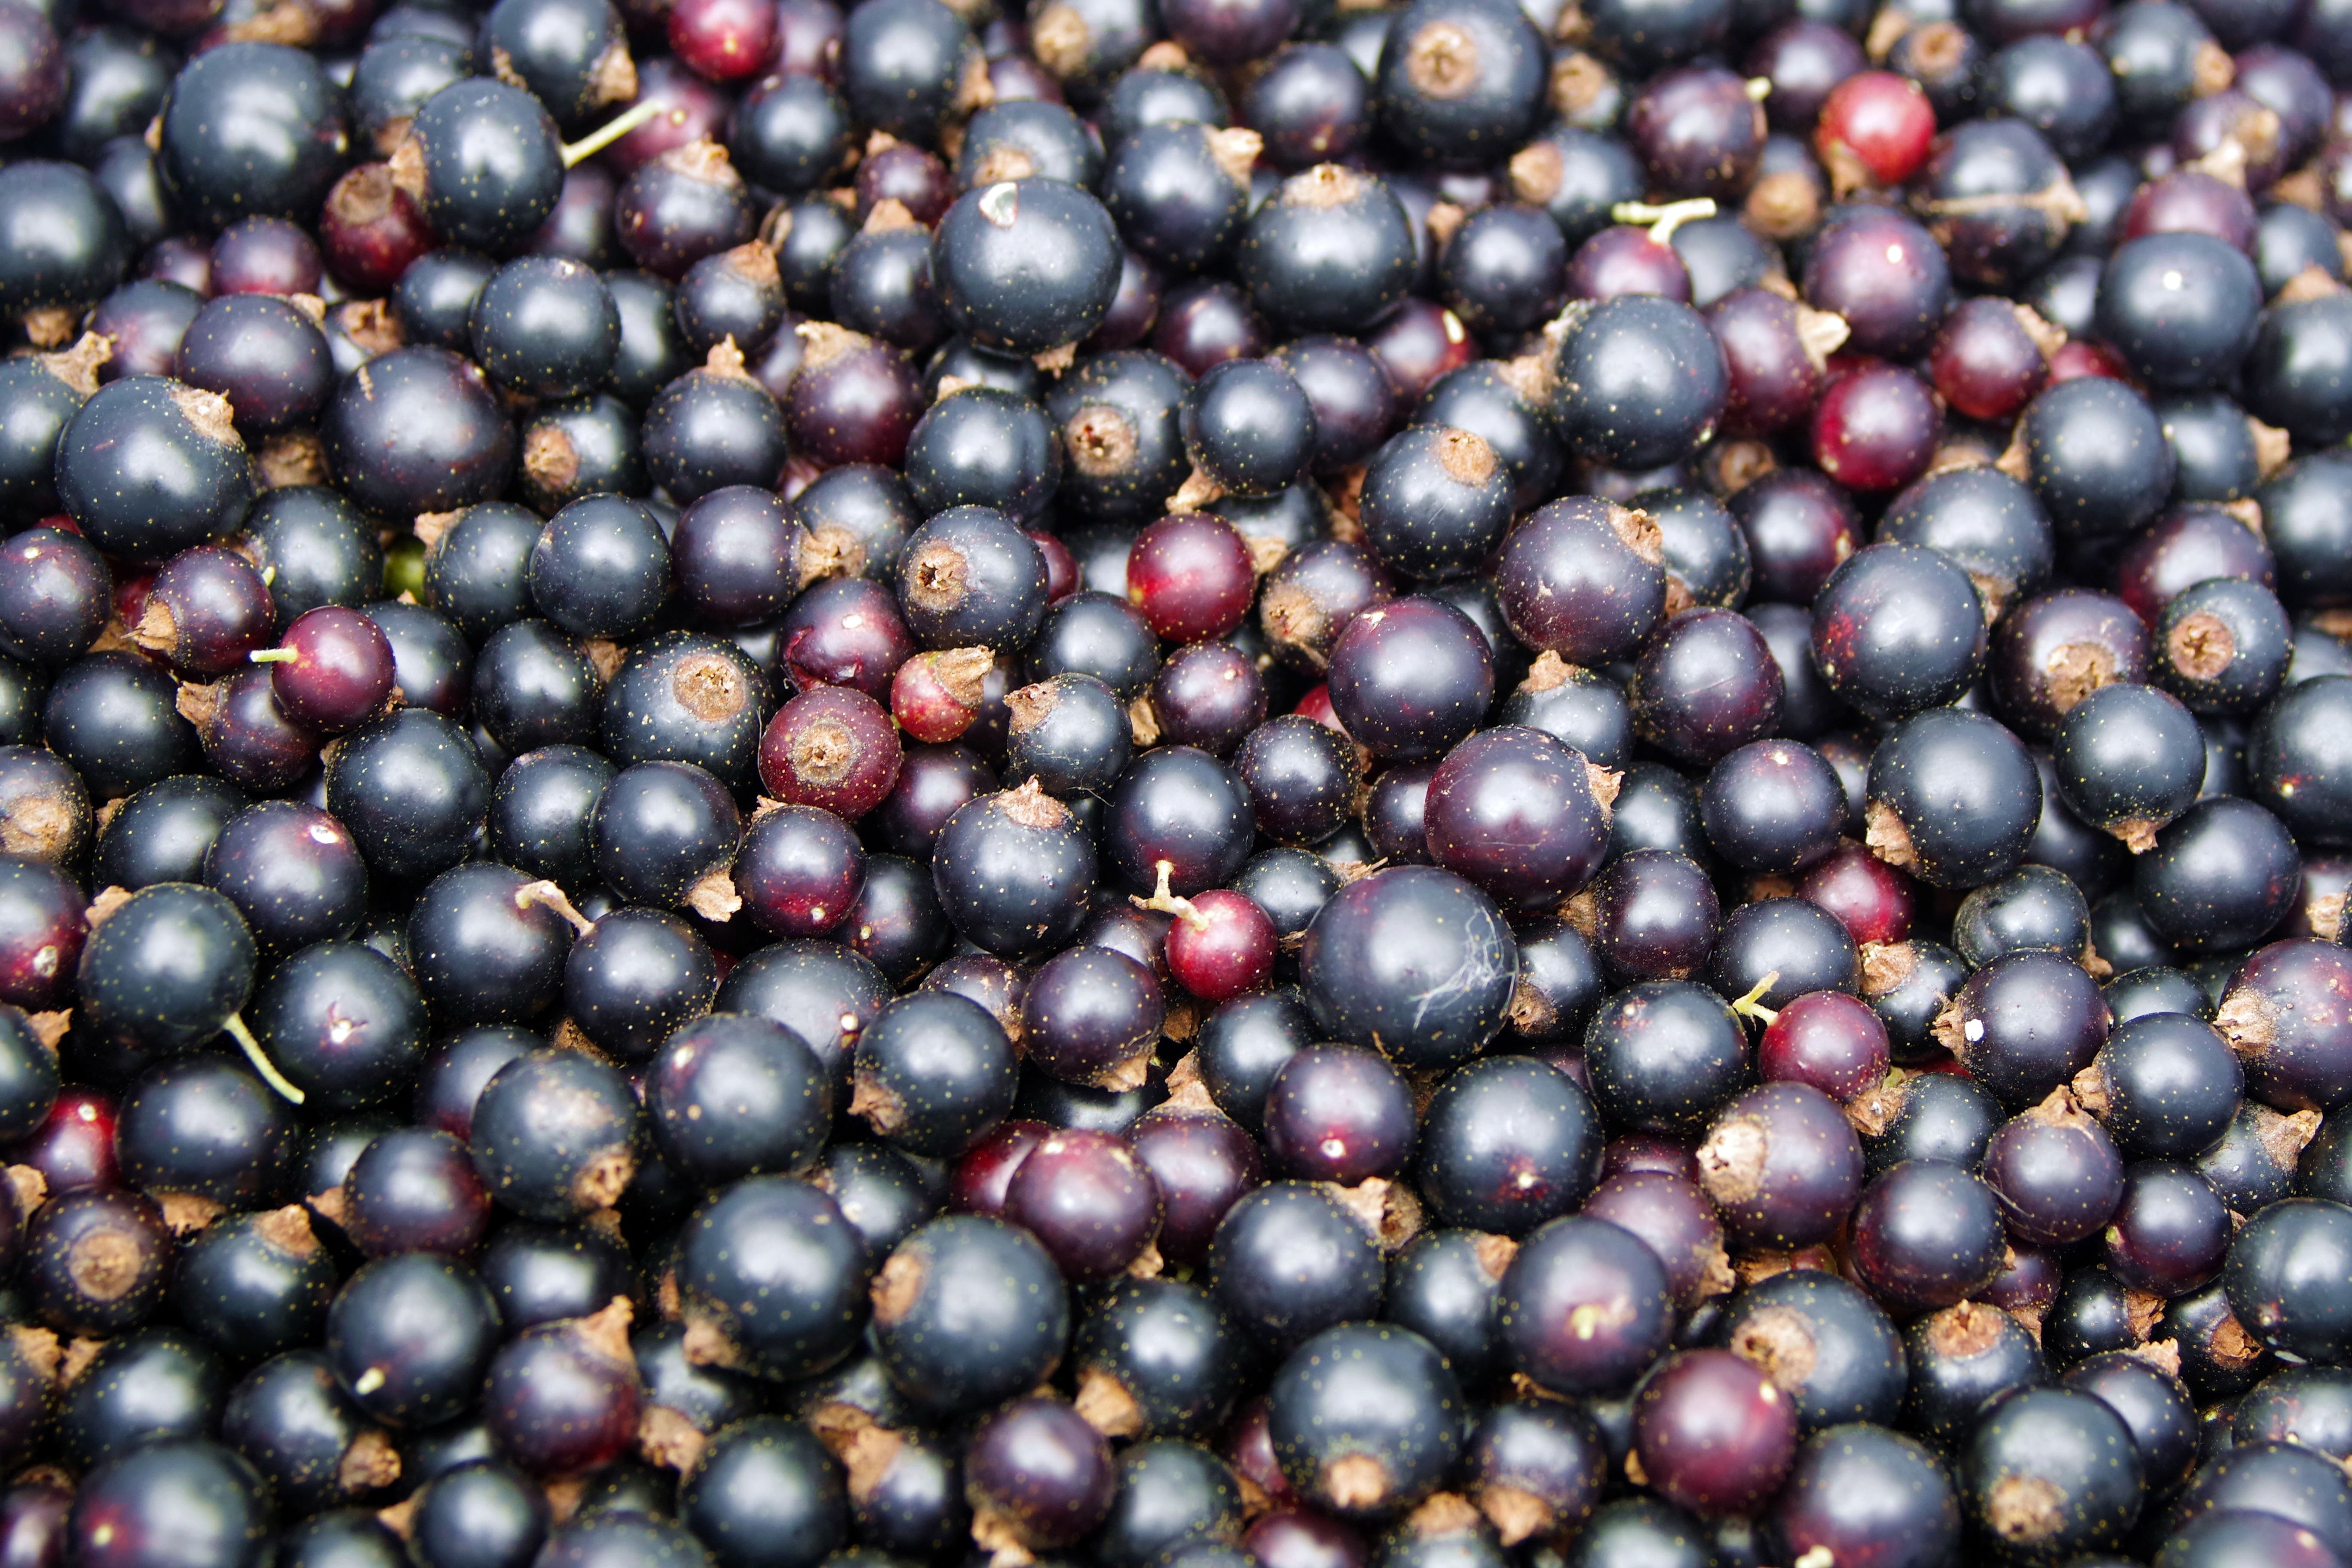
plant, fruit, berry, summer, bush, food, green, produce, spray, natural, black, garden, bead, blackberry, jam, sad, lean, collections, vitamins, currant, a lot, compote, a collection of, bilberry, huckleberry, a lot of, black currant, zante currant, pink peppercorn